Willem II and Hendrik I counts of Limburg Hohenlimburg Broich

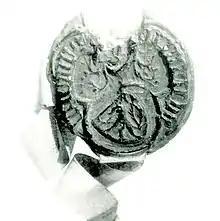
Seal 1453 Count Hendrick I

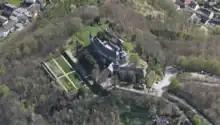
Schloss Hohenlimburg on the river Lenne

Hendrik of Limburg, had continued to fight for the Cleves party in the 1450s. It was not until April 7, 1454, that he agreed to a waiver of rights to Broich. However, should Broich later become his heir, he would first have to swear allegiance and obedience to the Cologne archbishop. Hendrik of Limburg Broich was married in 1450 to Irmgrad of Boimelburg. That marriage was childless. For years Hendrik was at the head, after brothers Johan before March 14, 1472, Willem II on August 14, 1473, and Diederik V on March 22, 1478, had died. Brother Everhard Cellar in Werden died already in 1453 and brother Johan Probst in Werden had left the monastery and came to live after his marriage around 1465, with Hendrik at castle Broich.Until the year of both their father’s dead 1472/73 the tree young cousins Diederik and Johan about. 8 years old and Adolf 6 years of age frequently were playing together at Broich and had their first education and training riding on horseback.